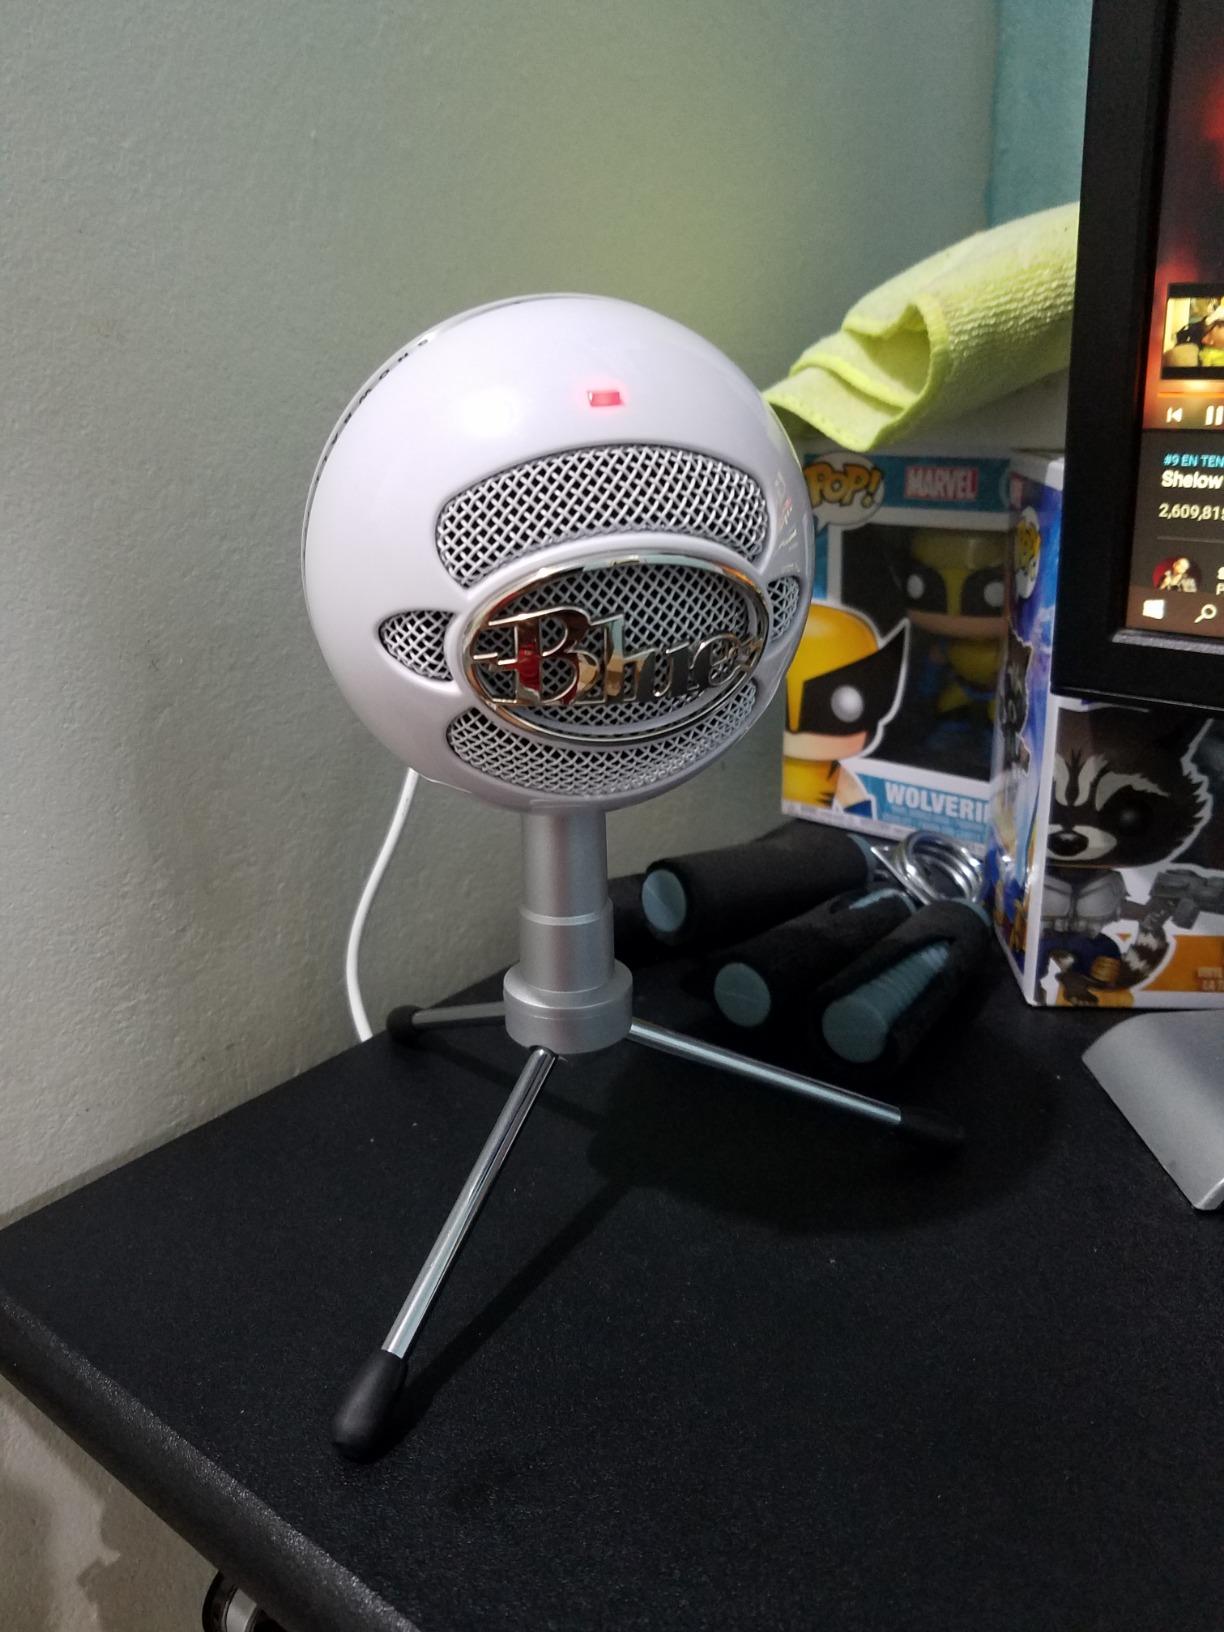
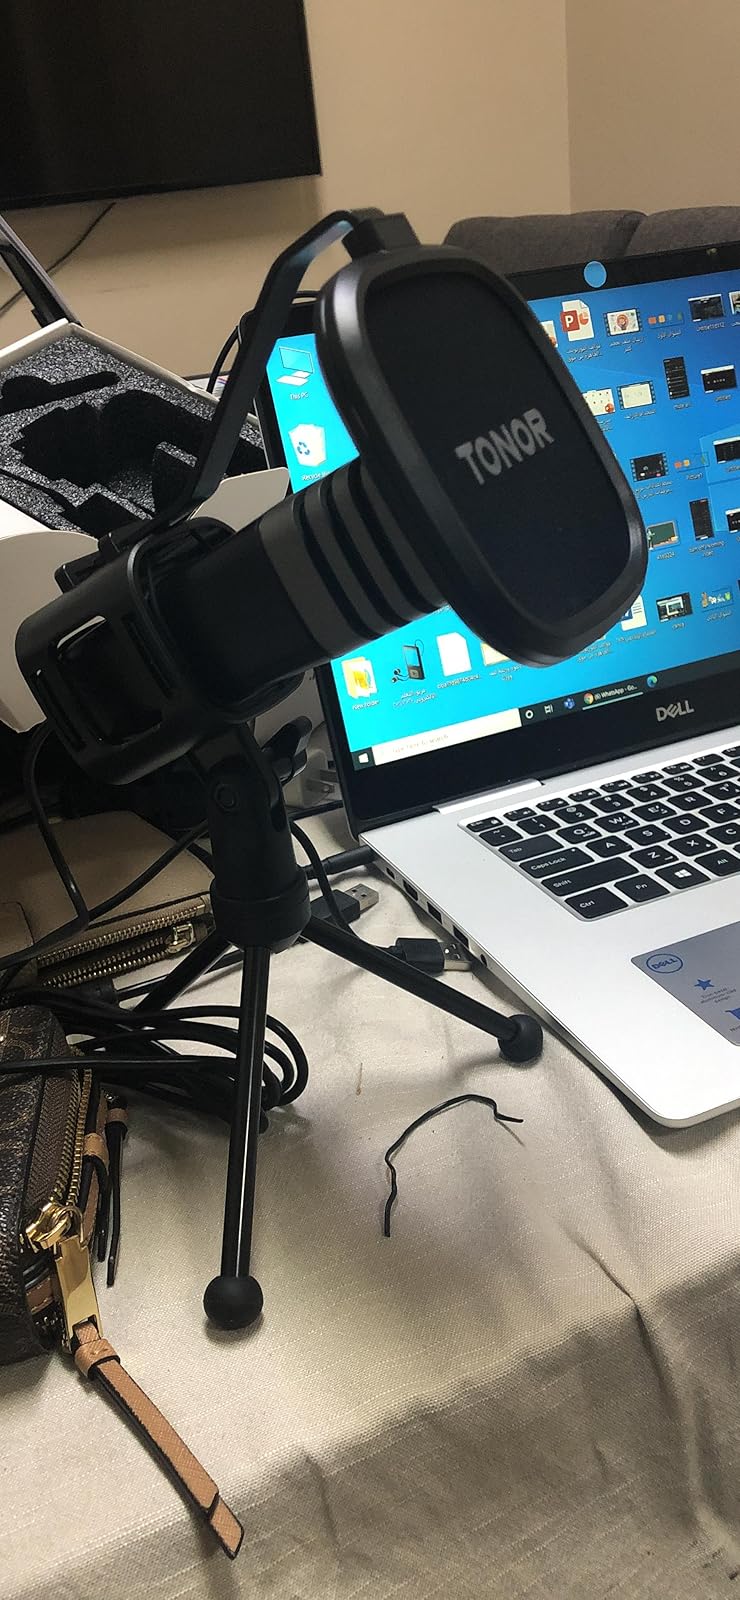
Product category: microphone
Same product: no